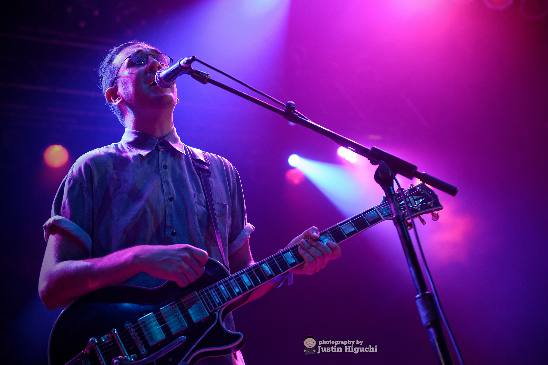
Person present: Yes